Gladstone, Queensland

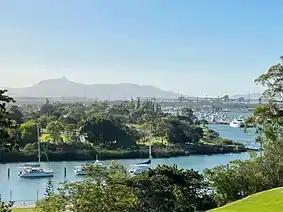
Gladstone Marina with Mt Larcom in background (2020)

Gladstone and Rockhampton are the two major cities in the Central Queensland region.